Tocal Homestead

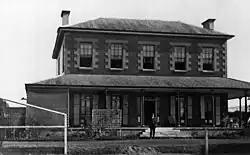

Tocal Homestead is a heritage-listed homestead at Tocal Road, Paterson, Dungog Shire, New South Wales, Australia. The original 1845 homestead was designed by William Moir, while an 1867 barn was designed by Edmund Blacket. The property is owned by the C. B. Alexander Foundation. It was added to the New South Wales State Heritage Register on 2 April 1999. The Tocal College complex, built on the former homestead grounds from the 1960s, is separately heritage-listed.